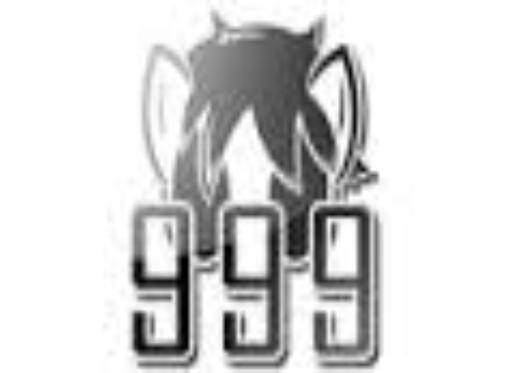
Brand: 999
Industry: Medical